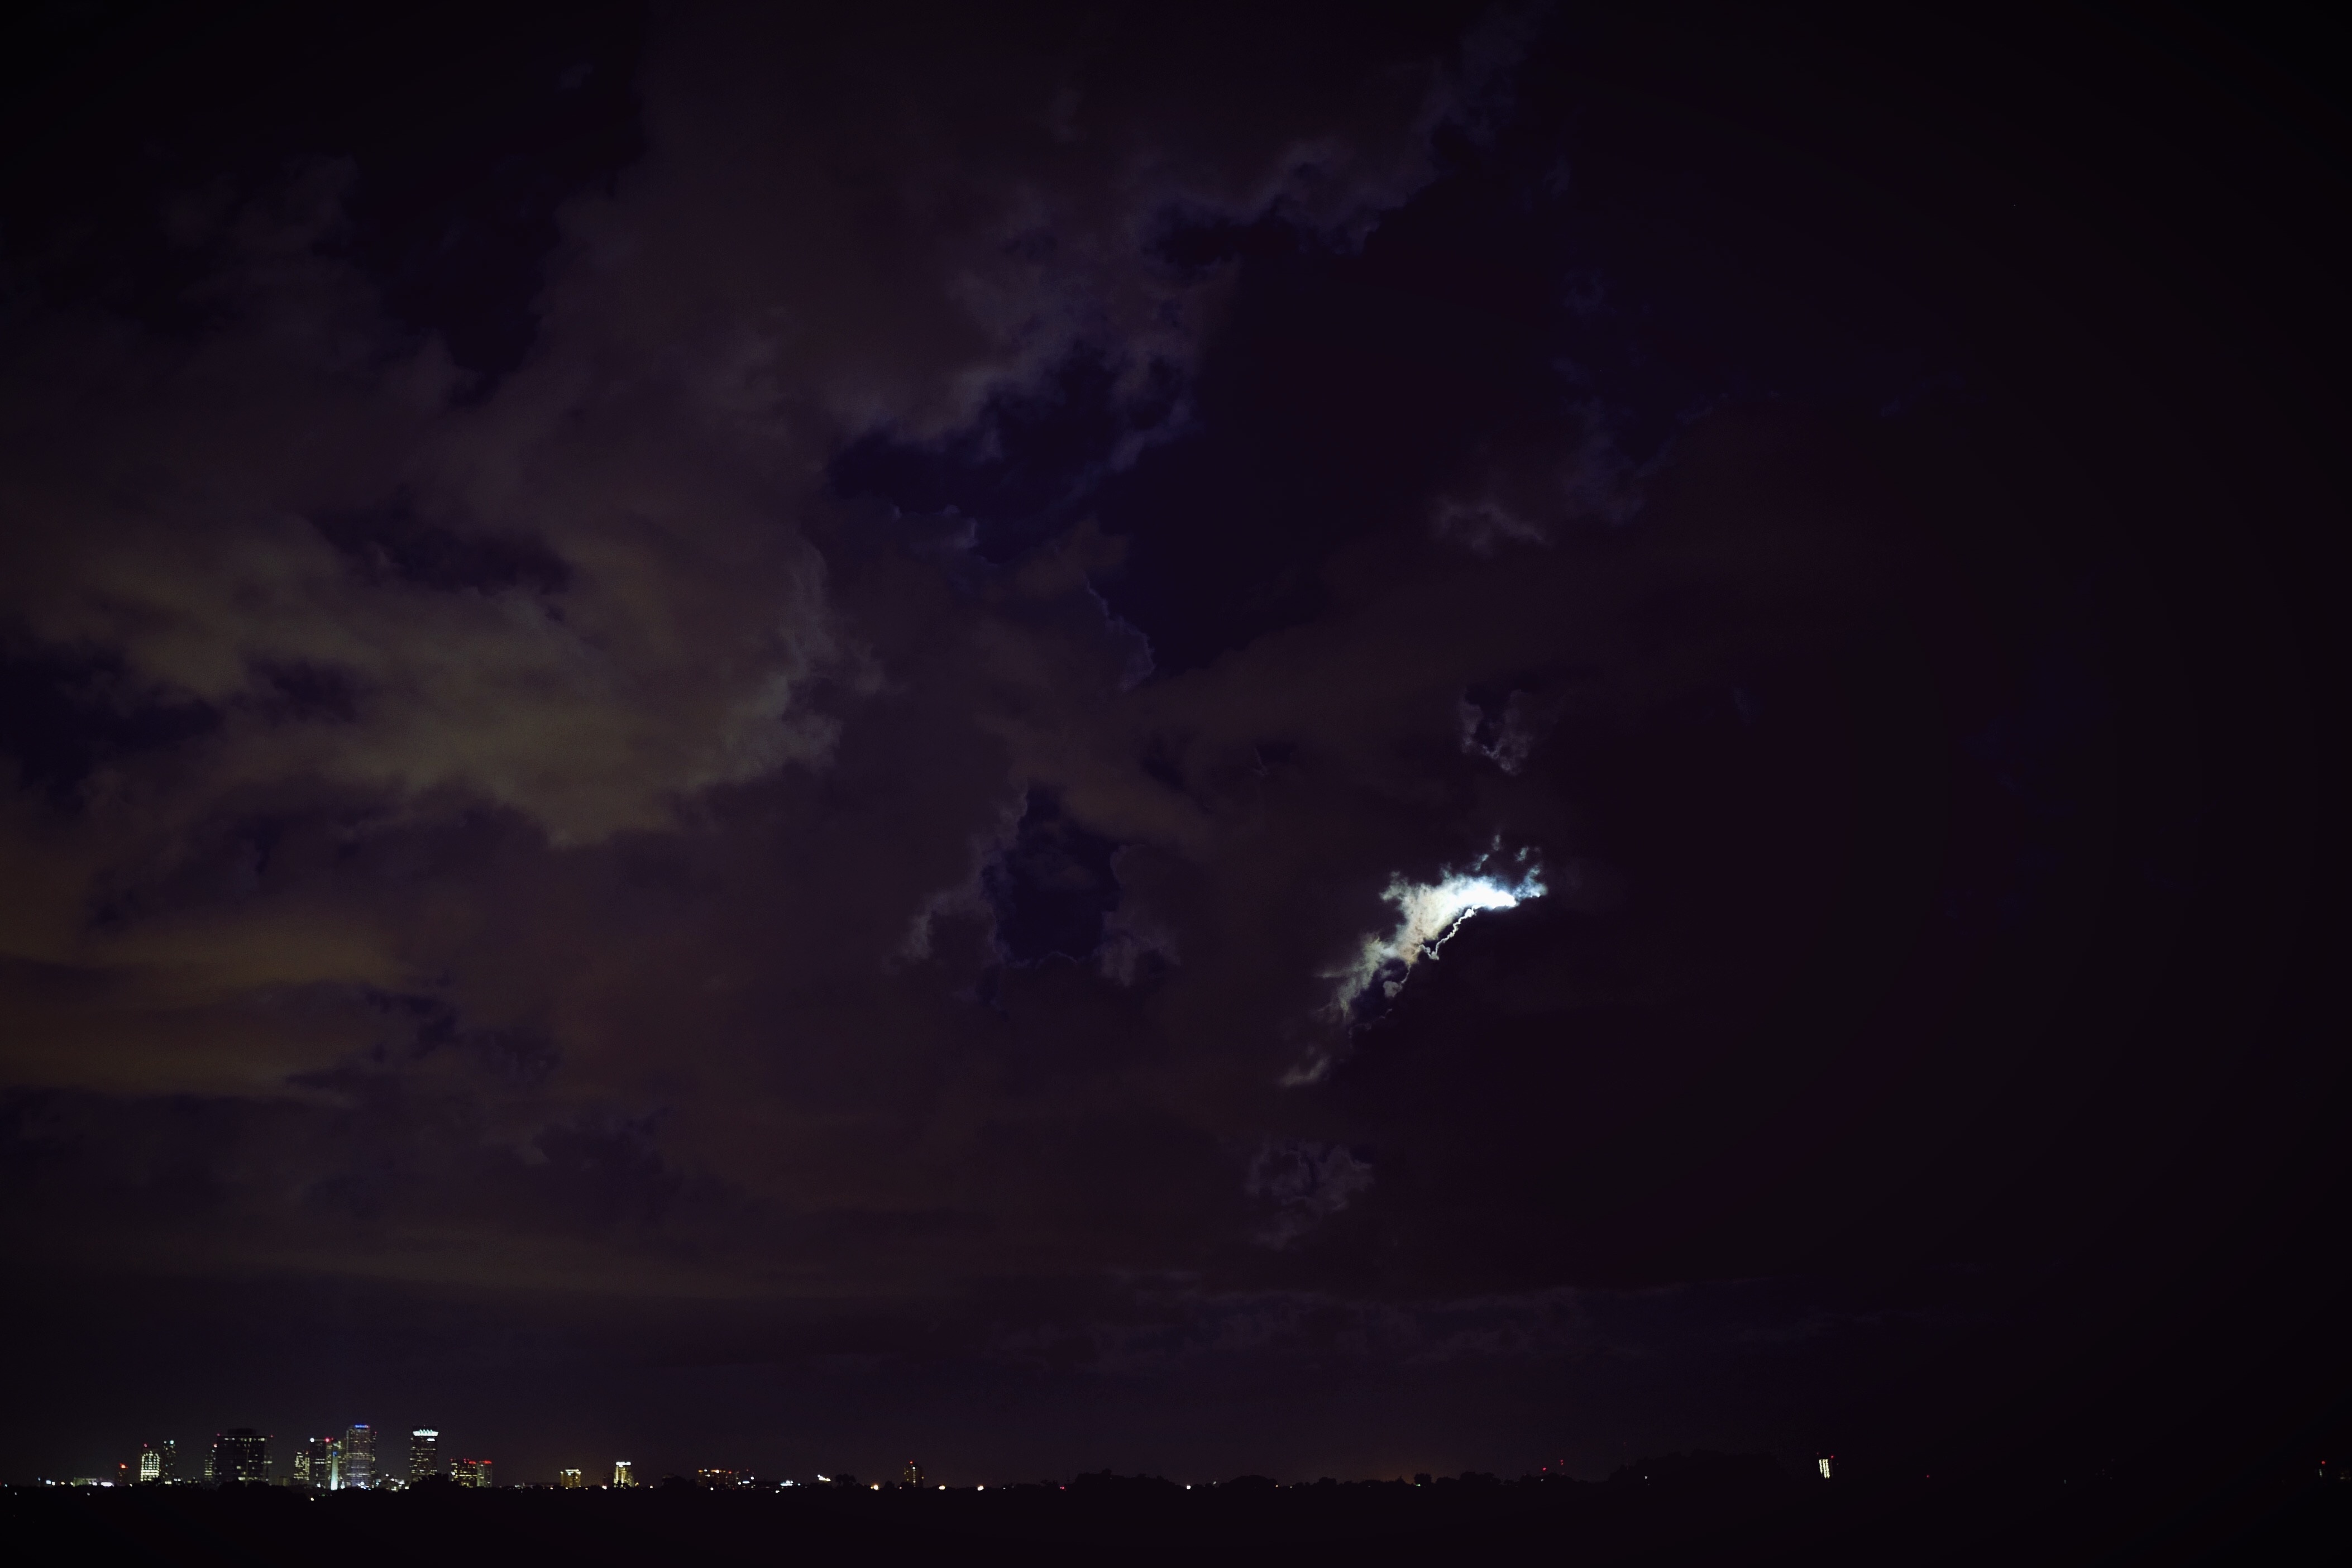
cloud, sky, night, atmosphere, weather, storm, darkness, lightning, thunder, thunderstorm, midnight, phenomenon